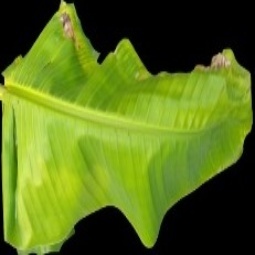
Label: Calcium